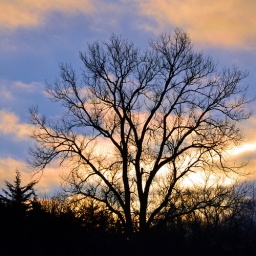
Liked the way this tree looked against the clouds and blue of the sky.